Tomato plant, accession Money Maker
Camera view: vertical (180 deg); turntable rotation: 30 degrees
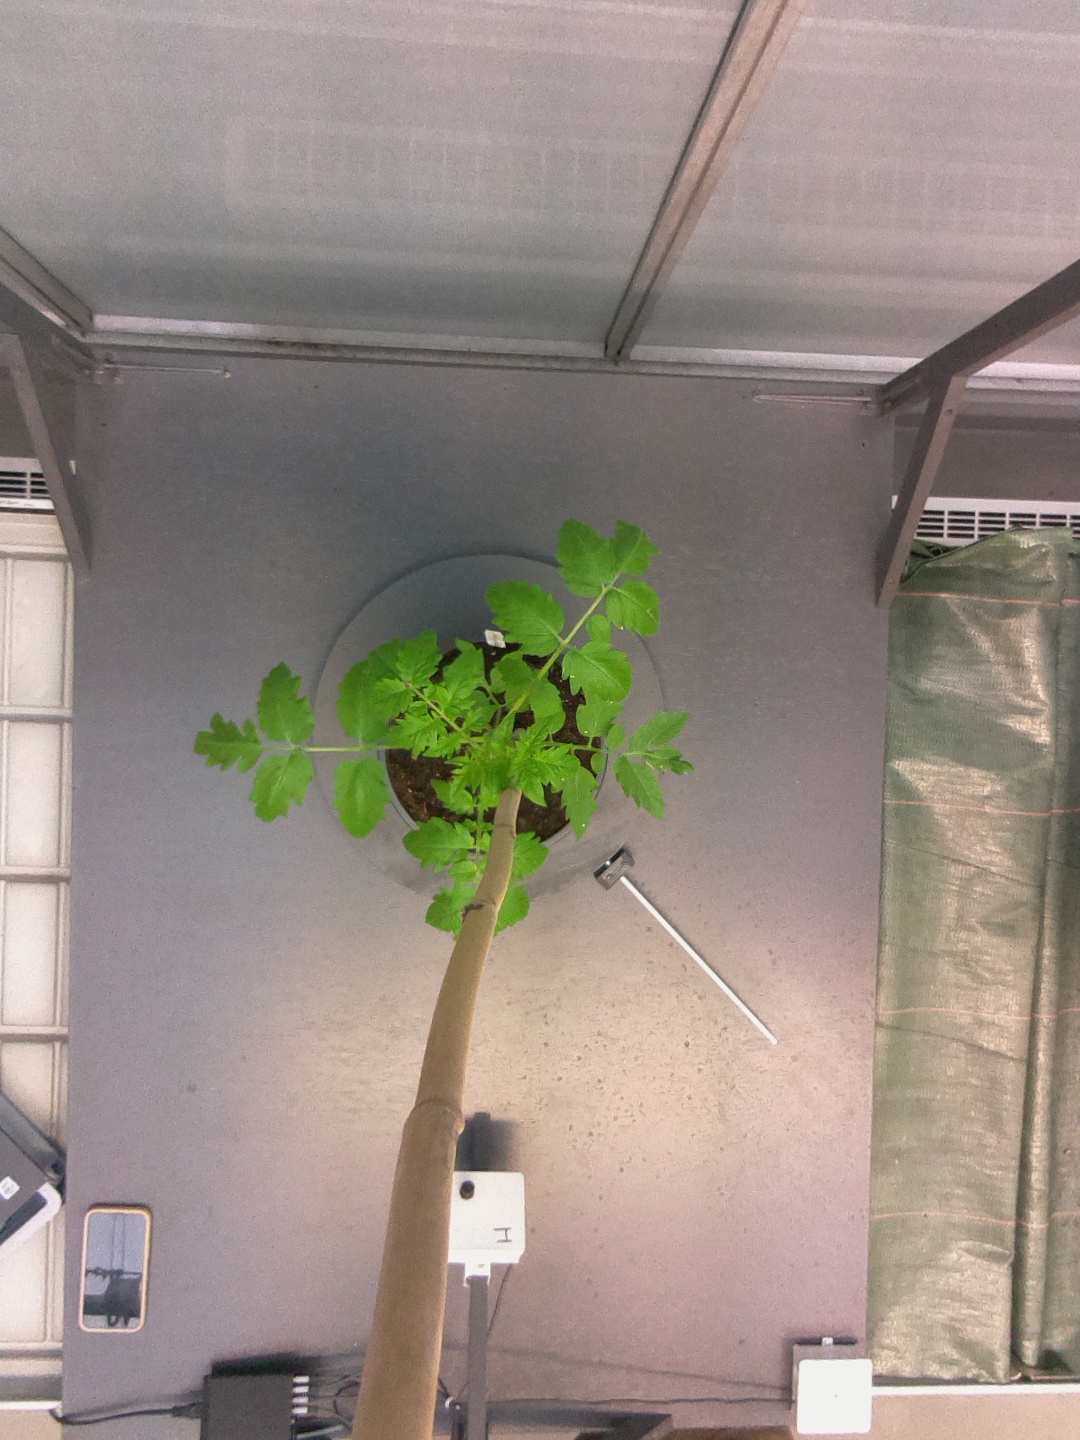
BBCH growth stage 14: 8 of true leaves visible